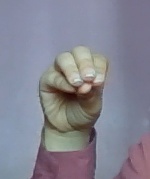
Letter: ha